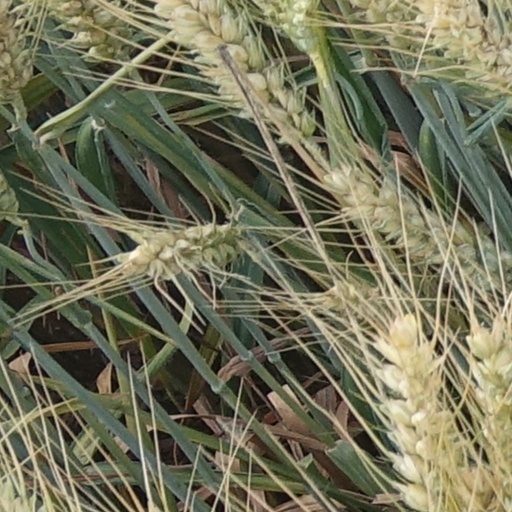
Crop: wheat